Hollywood Stunt Driver

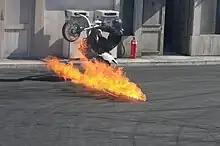
The motorcyclist riding through the wall of fire concludes Scene 2.

Before moving onto the second scene the audience is treated to some of the footage edited on the big screen. This short clip features some pre-filmed shots with those that include the volunteers. The second scene begins with the rally car racing in from the left hand side and performing a 360 turn. This is followed by the two police cars who race in moments later. The three cars exit from the far right and return in the middle of the arena. The rally car then skids 180 and stops while the two police cars circle it. It then proceeds to reverse out of the arena. Upon returning, the car begins to perform a variety of figure 8 near-misses with the two police cars in reverse. Unknown to the audience at the time is that when the car is reversed out of the scene, it is swapped for a specifically designed, reverse car. The car is then swapped back to the forwards driving car in a similar style. At this point all three cars drive along a two-wheel kicker ramp, which allows the cars to drive on two wheels. All three cars drive in a figure 8 motion around the arena on two wheels before returning to all four at the same moment. The motorcyclist returns and rides through a wall of fire before being stopped by the police, thus ending Scene 2.